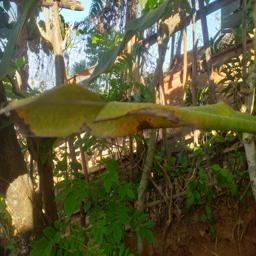
Label: MALBHOG LEAF